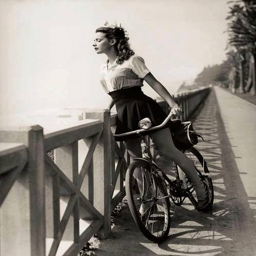
garment and blouse coming into fashion but this is the best of the best .